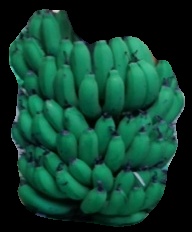
Variety: pachbale
Grade: grade2